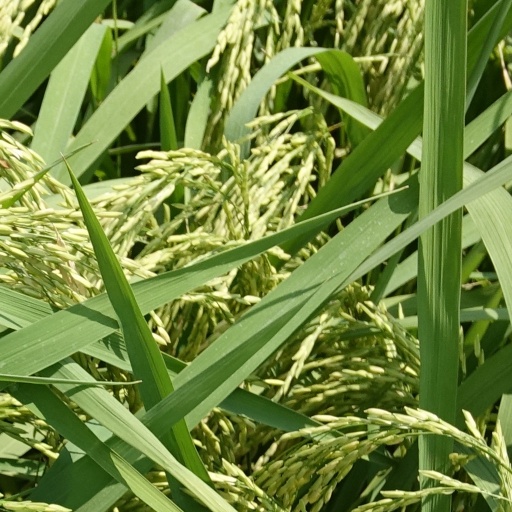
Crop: rice